Fokker M.16

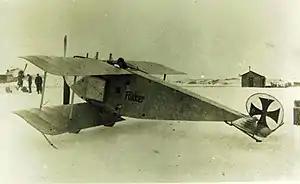
The single-seat M.16

The Fokker M.16 was a prototype biplane fighter designed by the Fokker Aircraft Company during the First World War for the Imperial German Army's Imperial German Air Service and the Imperial and Royal Aviation Troops of the Austro-Hungarian Empire. Three aircraft were built in 1915–1916, but it was not accepted for service by either nation after a fatal crash during flight testing.